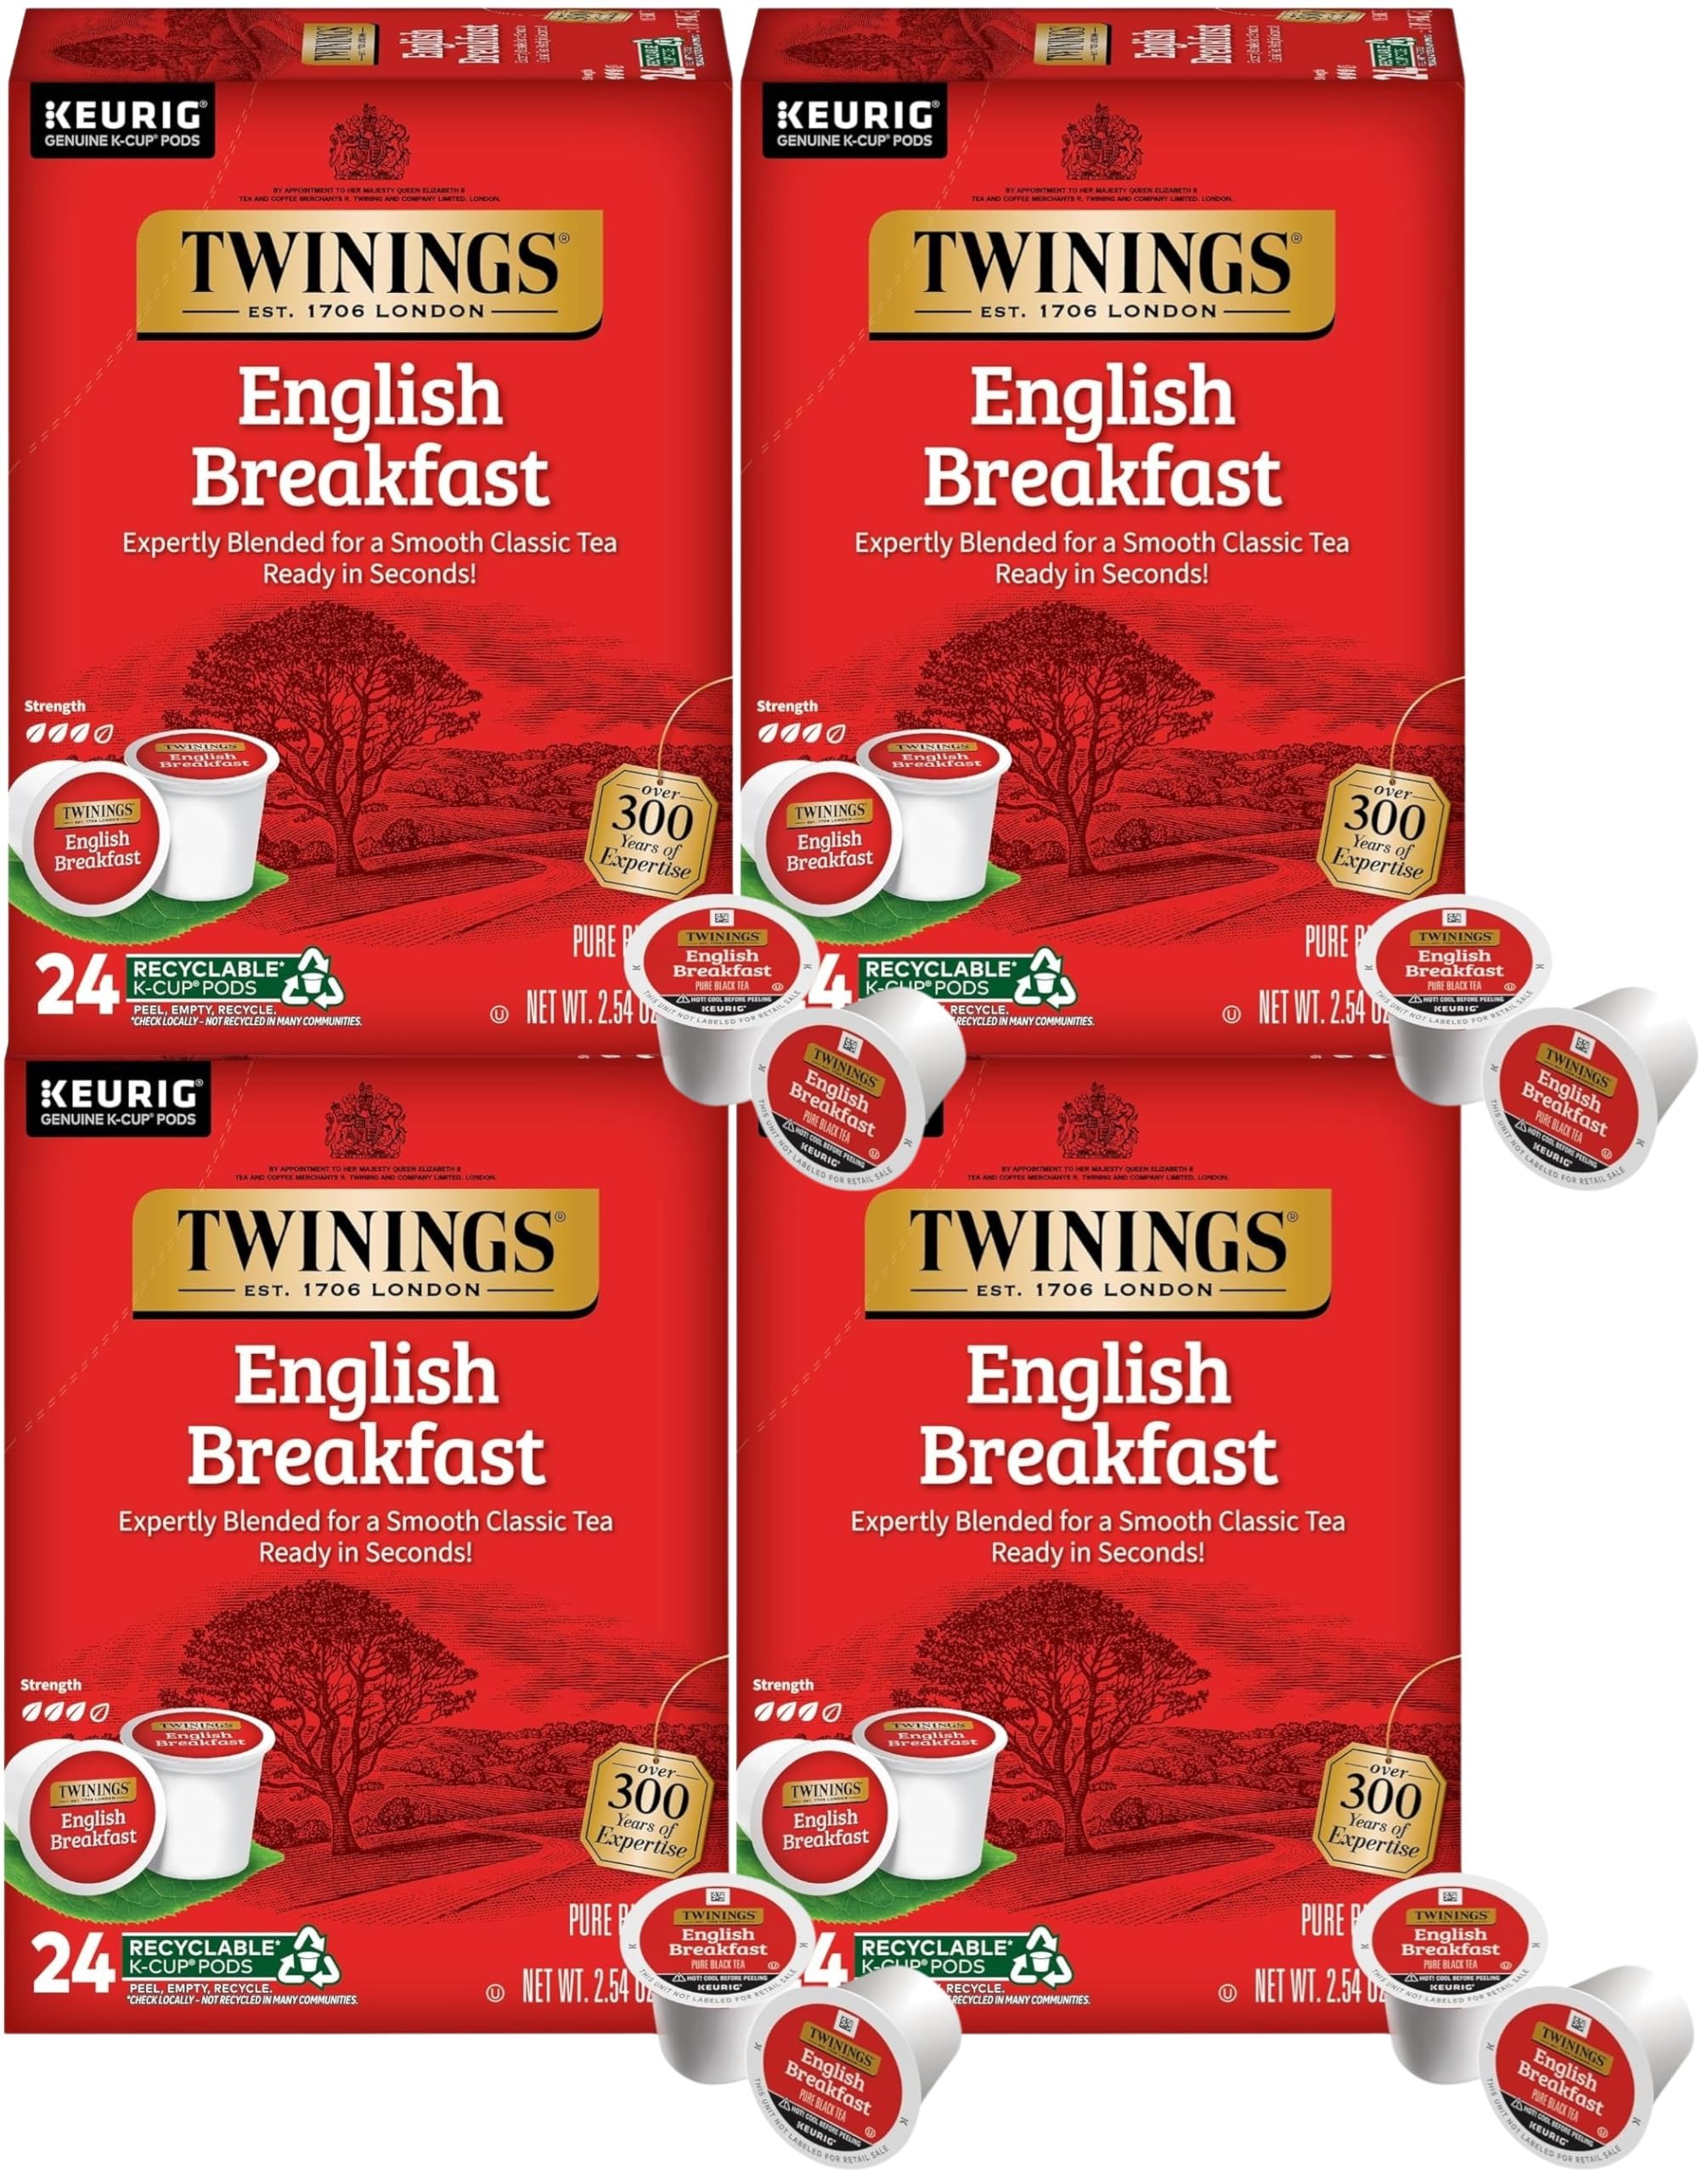
Item Name: Twinings English Breakfast Tea K-Cup Pods for Keurig, Caffeinated, Smooth, Flavourful, Robust Black Tea, 24 Count (Pack of 4)
Bullet Point 1: ENGLISH BREAKFAST TEA K-CUP PODS: Four boxes of 24 Twinings English Breakfast Tea Pods; Our most popular black tea for a refreshing recharge any time of day; Caffeinated
Bullet Point 2: DRINK IN LIFE: With a signature blend of tradition and innovation; Twinings encourages tea lovers to Drink In Life by taking small steps towards feeling good and living well; one sip at a time
Bullet Point 3: WELLBEING AT THE HEART OF EVERY CUP OF TWININGS: By ethically sourcing quality ingredients and keeping the environment front of mind in everything we do, we believe Twinings can be a force for positive change around the world
Bullet Point 4: SOURCED WITH CARE: Our responsible sourcing program; which aims to improve the lives of communities from which we source through improving access to water and sanitation; empowering women and enhancing incomes and resilience
Bullet Point 5: BREW A SPLENDID CUP WITH K-CUP PODS: Using a Keurig or other single-serve brewer; For hot tea; select the 6 oz or 8 oz brew button for optimal flavour; For Iced Tea brew over a tumbler of ice using the 8 oz option
Product Description: English Breakfast is our most popular tea. To create this well-balanced blend, we carefully select the finest teas from four different regions, each with its own unique characteristics. Tea from Kenya and Malawi provide the briskness while Assam gives full-body and flavour. The robustness from these regions is complemented by the softer and more subtle teas from China and Indonesia. The combination of these varieties yields a complex, full-bodied, lively cup of tea that is perfect any time of day. Our black teas offer distinctive, full-bodied tastes and inviting aromas that are instantly comforting. Whether you prefer them pure or with a hint of fresh flavor, these teas are perfectly balanced for waking up, winding down and all the in-between moods and moments of your day. From traditional blends you love to new flavors you’ll crave, our black teas are your bold way to play favorites.
Value: 10.16
Unit: Ounce

Price: 20.49